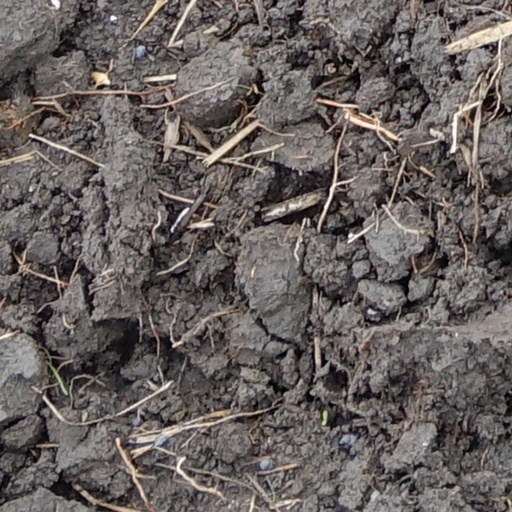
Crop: wheat